Pierce Park School

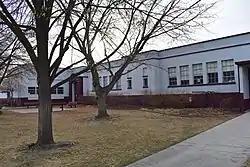
Pierce Park School in 2019

Pierce Park School in Boise, Idaho, is a -story, flat roof, brick and stucco building constructed in 1911 as a 4-room schoolhouse. The building has expanded with its growing community, but the additions have been considered compatible with the original structure, and the school was added to the National Register of Historic Places in 1982.